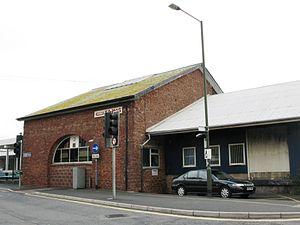
Extérieur du bâtiment de vente de billets de la gare de Paignton, dans le Devon en Angleterre. Ces bâtiments ont été construits à l'origine pour stocker les marchandises en transit ferroviaire, mais celui en pierre rouge (construit en 1859) sert maintenant à la vente de billets pour les passagers.